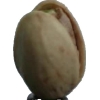
Label: pistachio